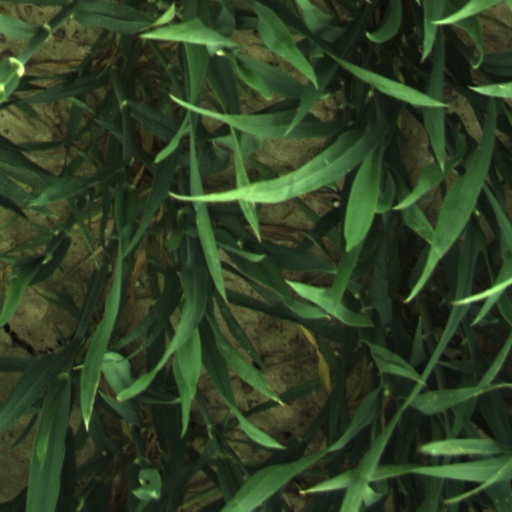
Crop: wheat